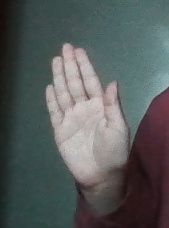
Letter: seen